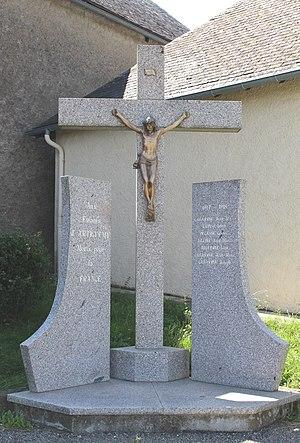
Monument aux morts d'Artiguemy (Hautes-Pyrénées)
Artiguemy est une commune française située dans le département des Hautes-Pyrénées, en région Occitanie.
Les monuments aux morts de la guerre 1914-1918 peuvent être surmontés d'éléments symbolisant :